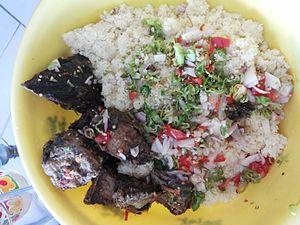
Le garba est un plat populaire ivoirien à base de semoule de manioc, appelée Attiéké, accompagnée de thon, essentiellement vendu dans de petites échoppes de rue généralement tenues par des hommes haoussa.